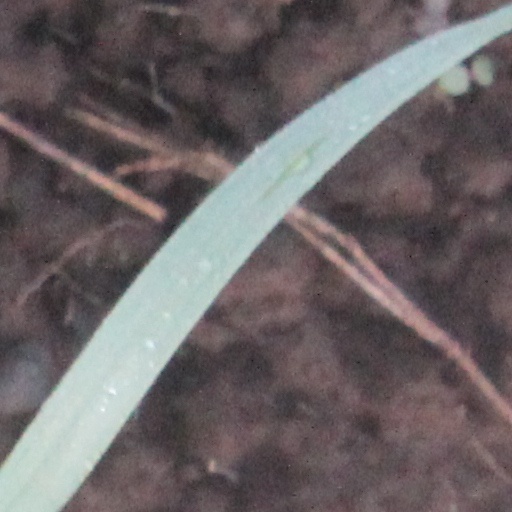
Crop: wheat